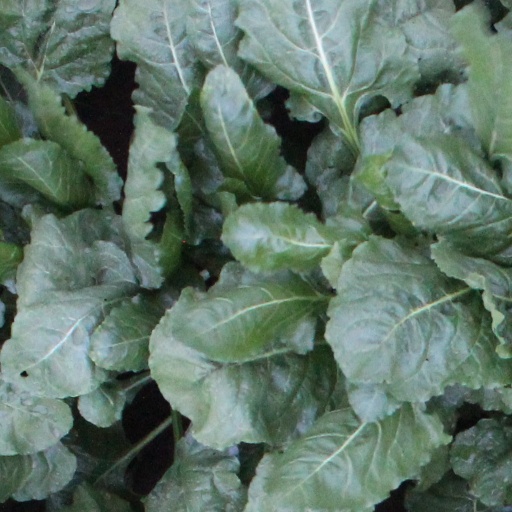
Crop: sugar beet